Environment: real
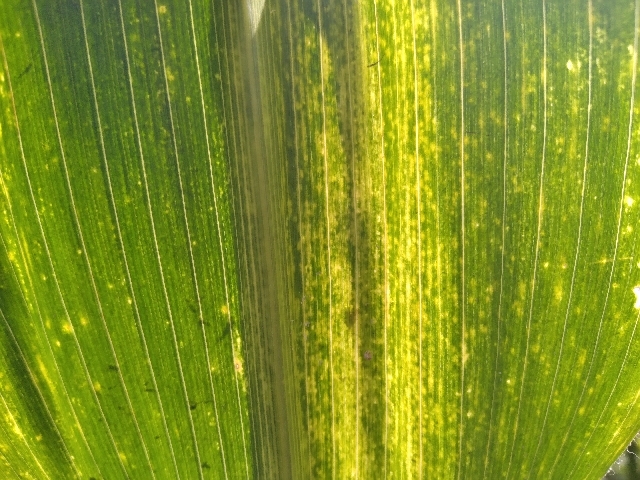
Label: lethal_necrosis